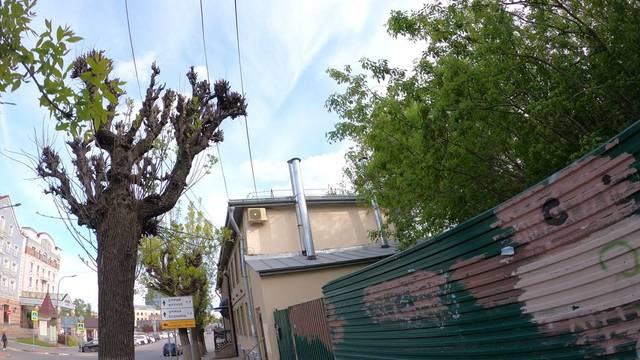
Region: Russia
Coordinates: 54.628, 39.739